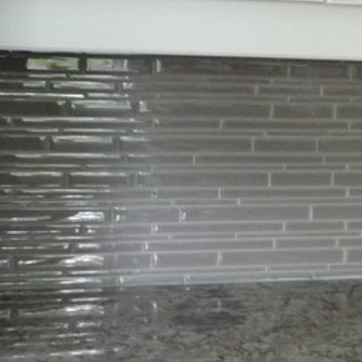
Material: tile